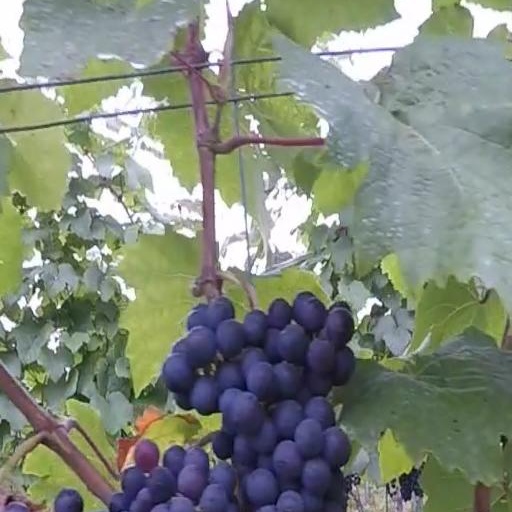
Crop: grape